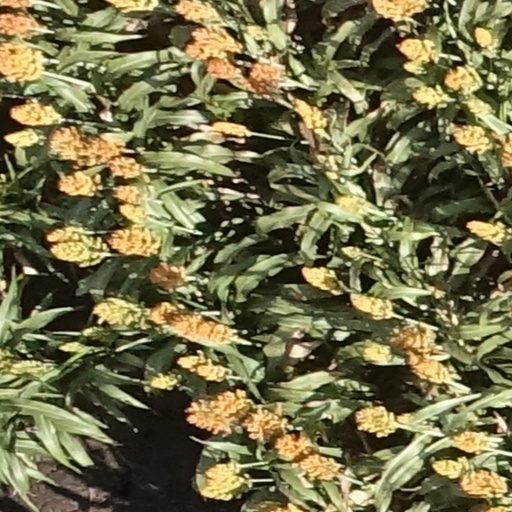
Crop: sorghum